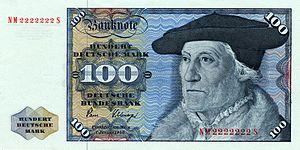
Blaue Fliesen ou Blaue Kacheln est, en République démocratique allemande, un terme familier pour désigner le Deutsche Mark émis en Allemagne de l'Ouest. Le nom a été inspiré par la couleur bleue du billet 100 DEM.